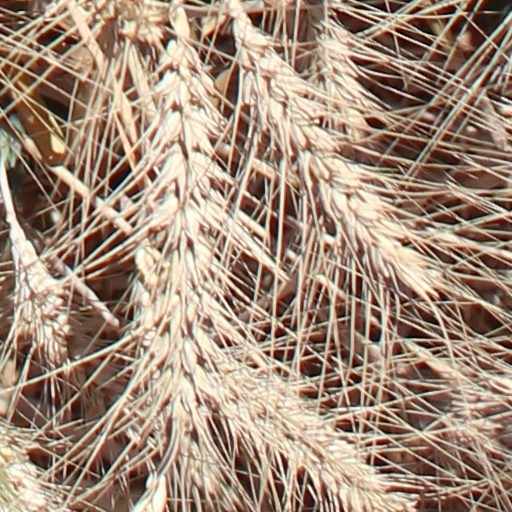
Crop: wheat